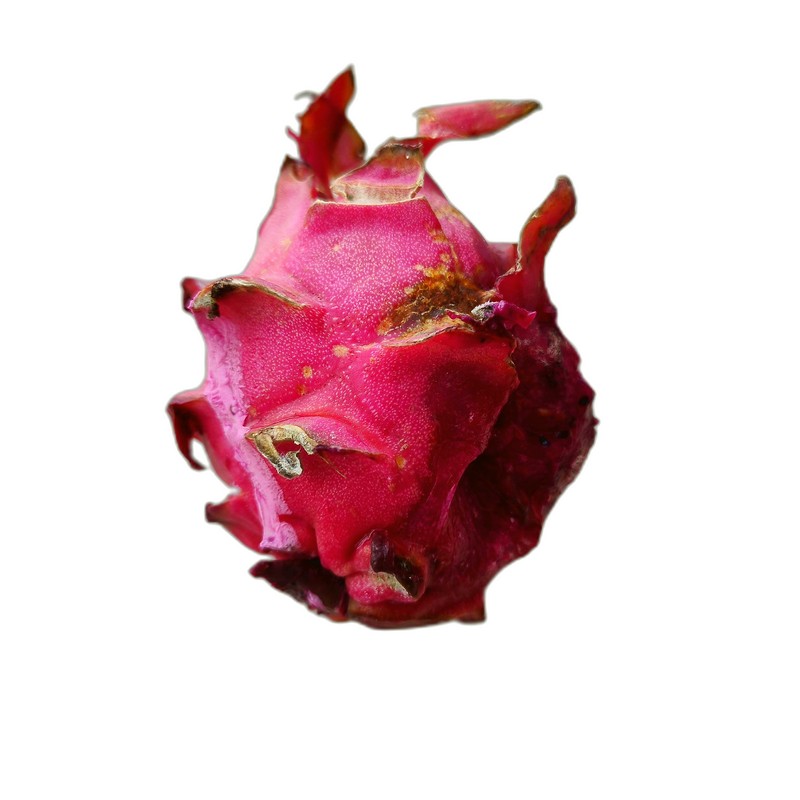
Label: Defect Dragon Fruit